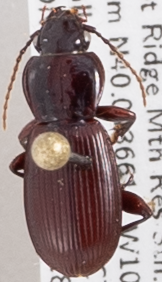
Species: Pterostichus restrictus
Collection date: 2018-07-03
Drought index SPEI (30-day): -0.82
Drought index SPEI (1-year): -0.692
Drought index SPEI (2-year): -0.1